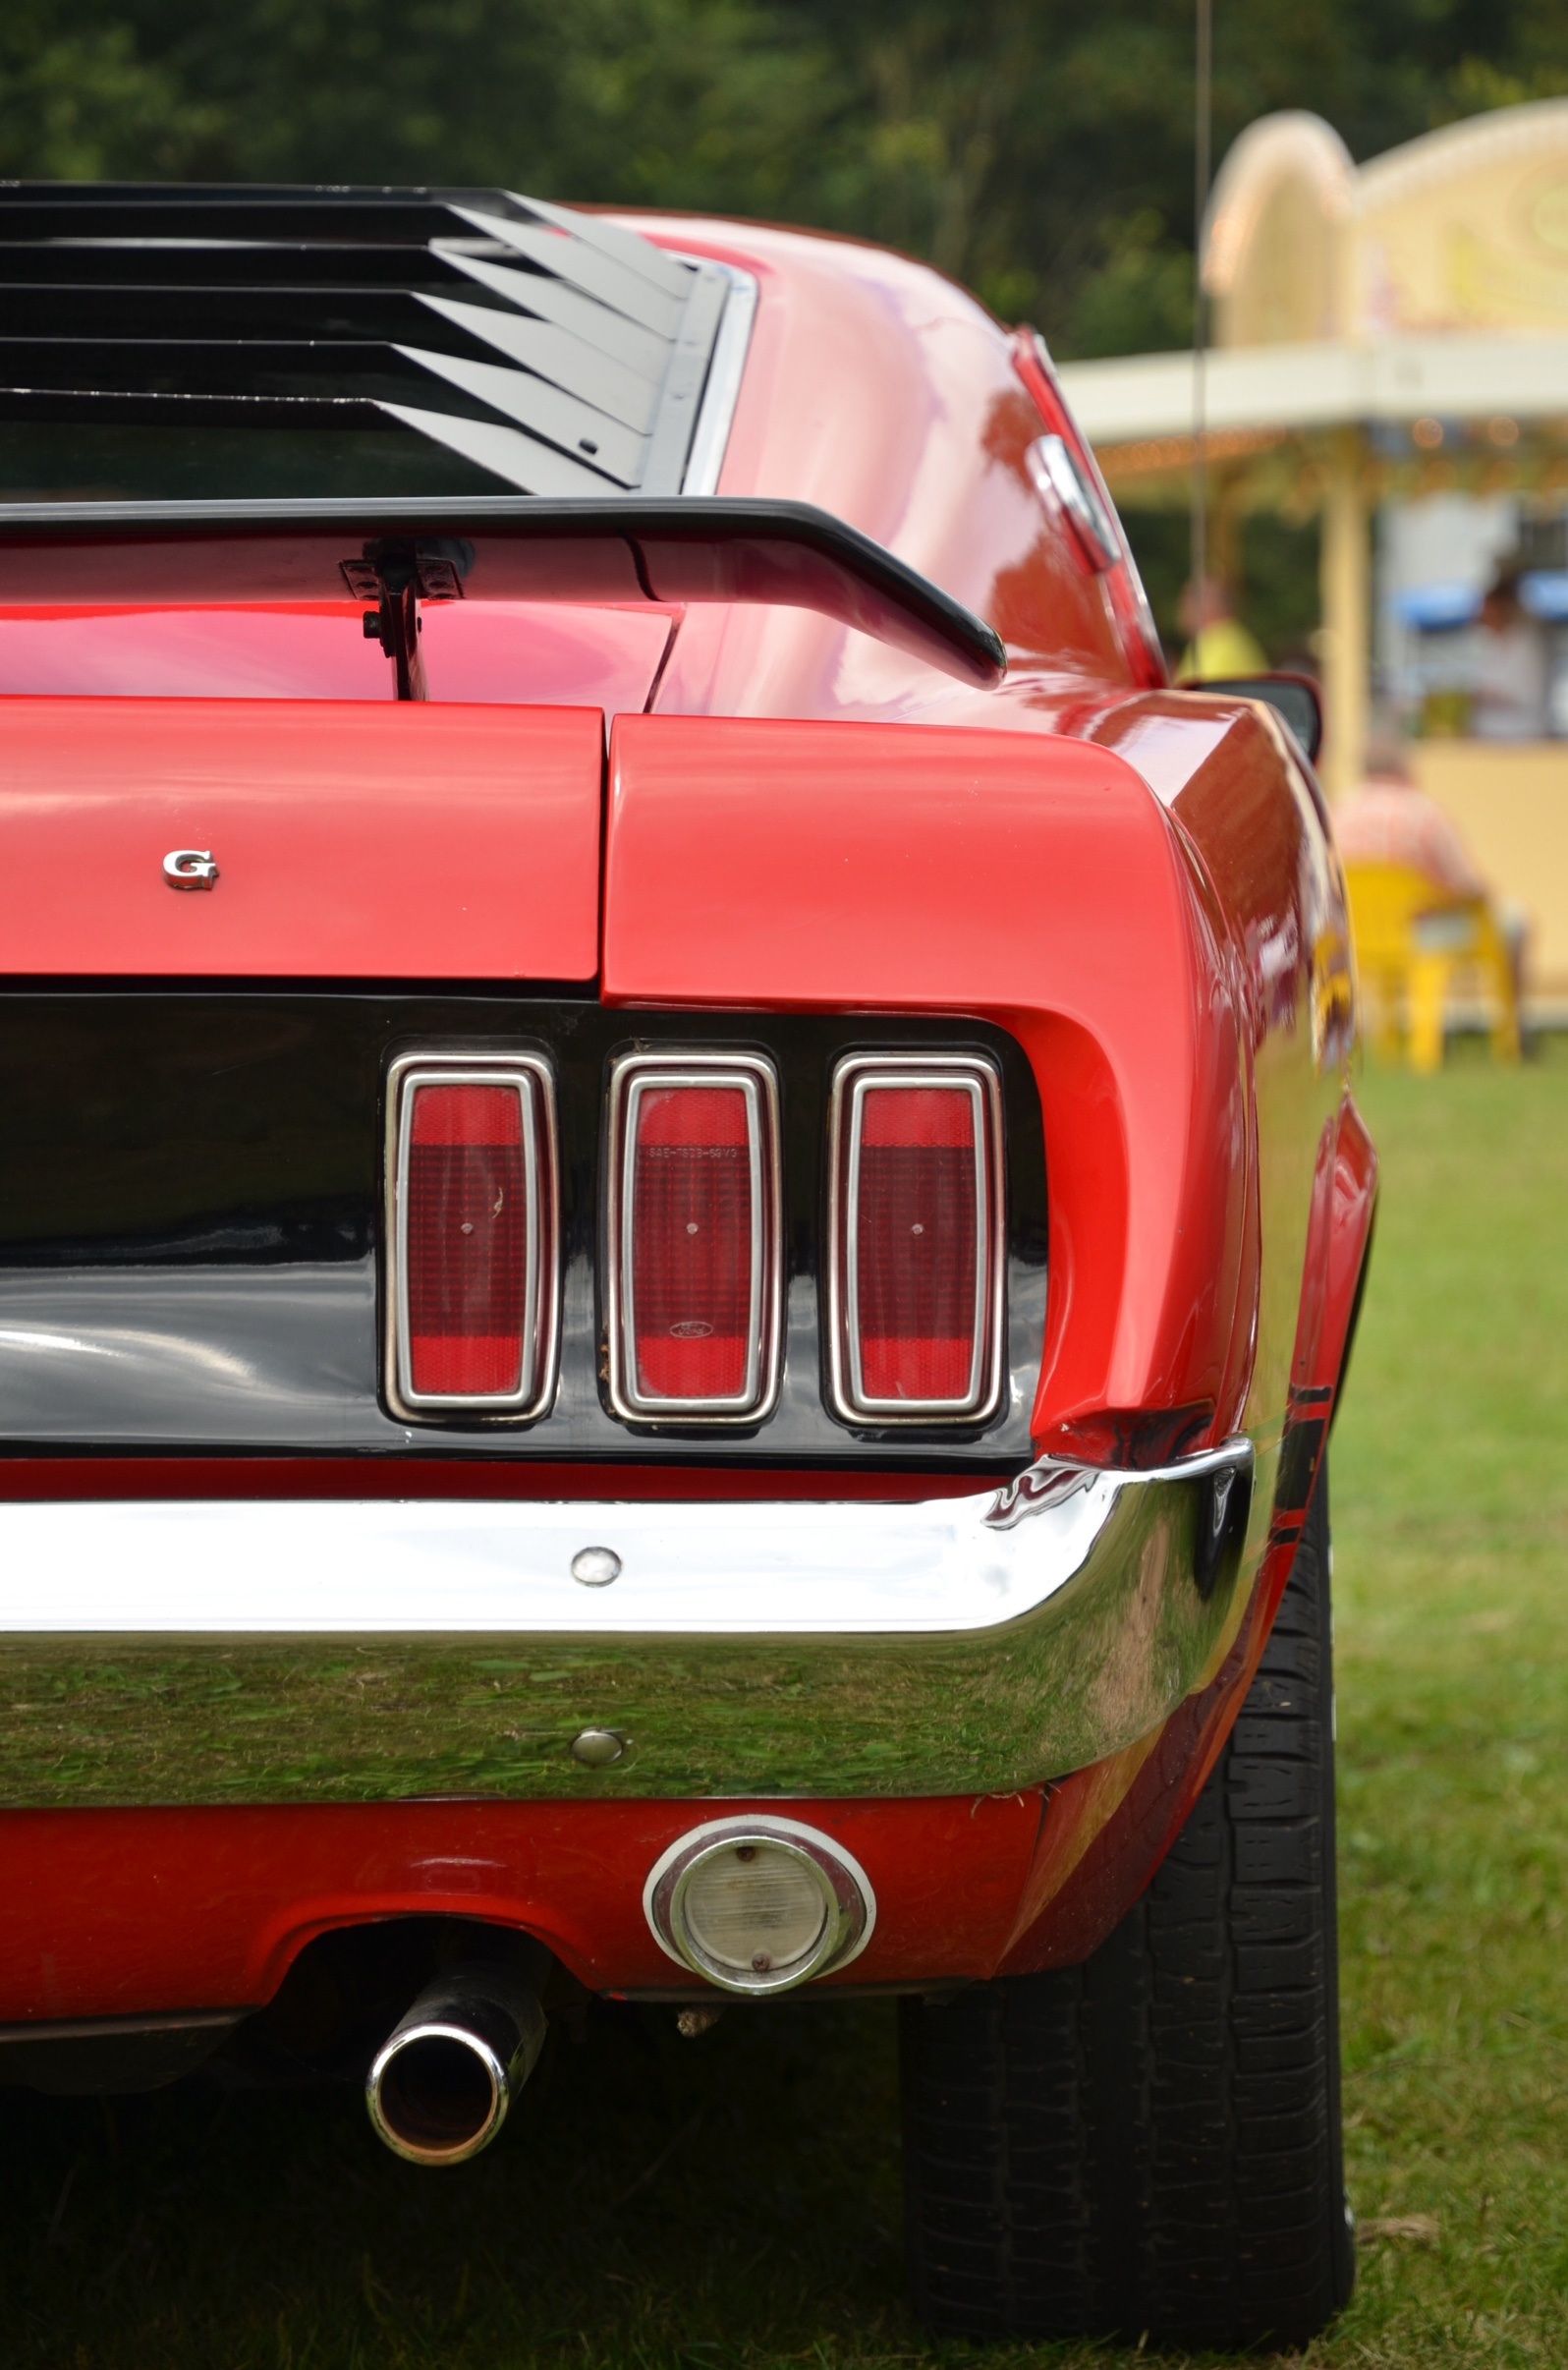
car, vehicle, sports car, vintage car, bumper, muscle car, race car, supercar, ford, antique car, land vehicle, automobile make, automotive exterior, automotive design